Mawgan-in-Meneage

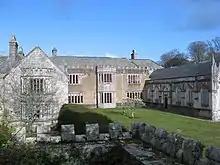
Trelowarren House

At Trelowarren is the estate of the Vyvyan family, who have owned it since 1427. The Halliggye Fogou at Trelowarren is the largest in Cornwall. Trelowarren House has a complex building history: the original house is mid-15th century and there are later parts dated 1662, 1698 and c. 1750 (further additions were made during the 19th century).